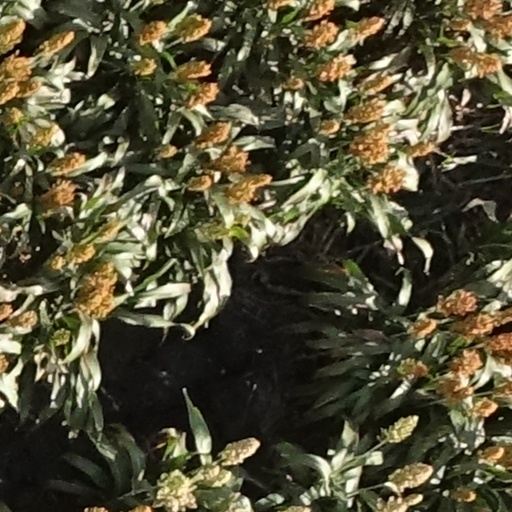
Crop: sorghum